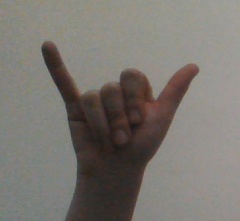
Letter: ya